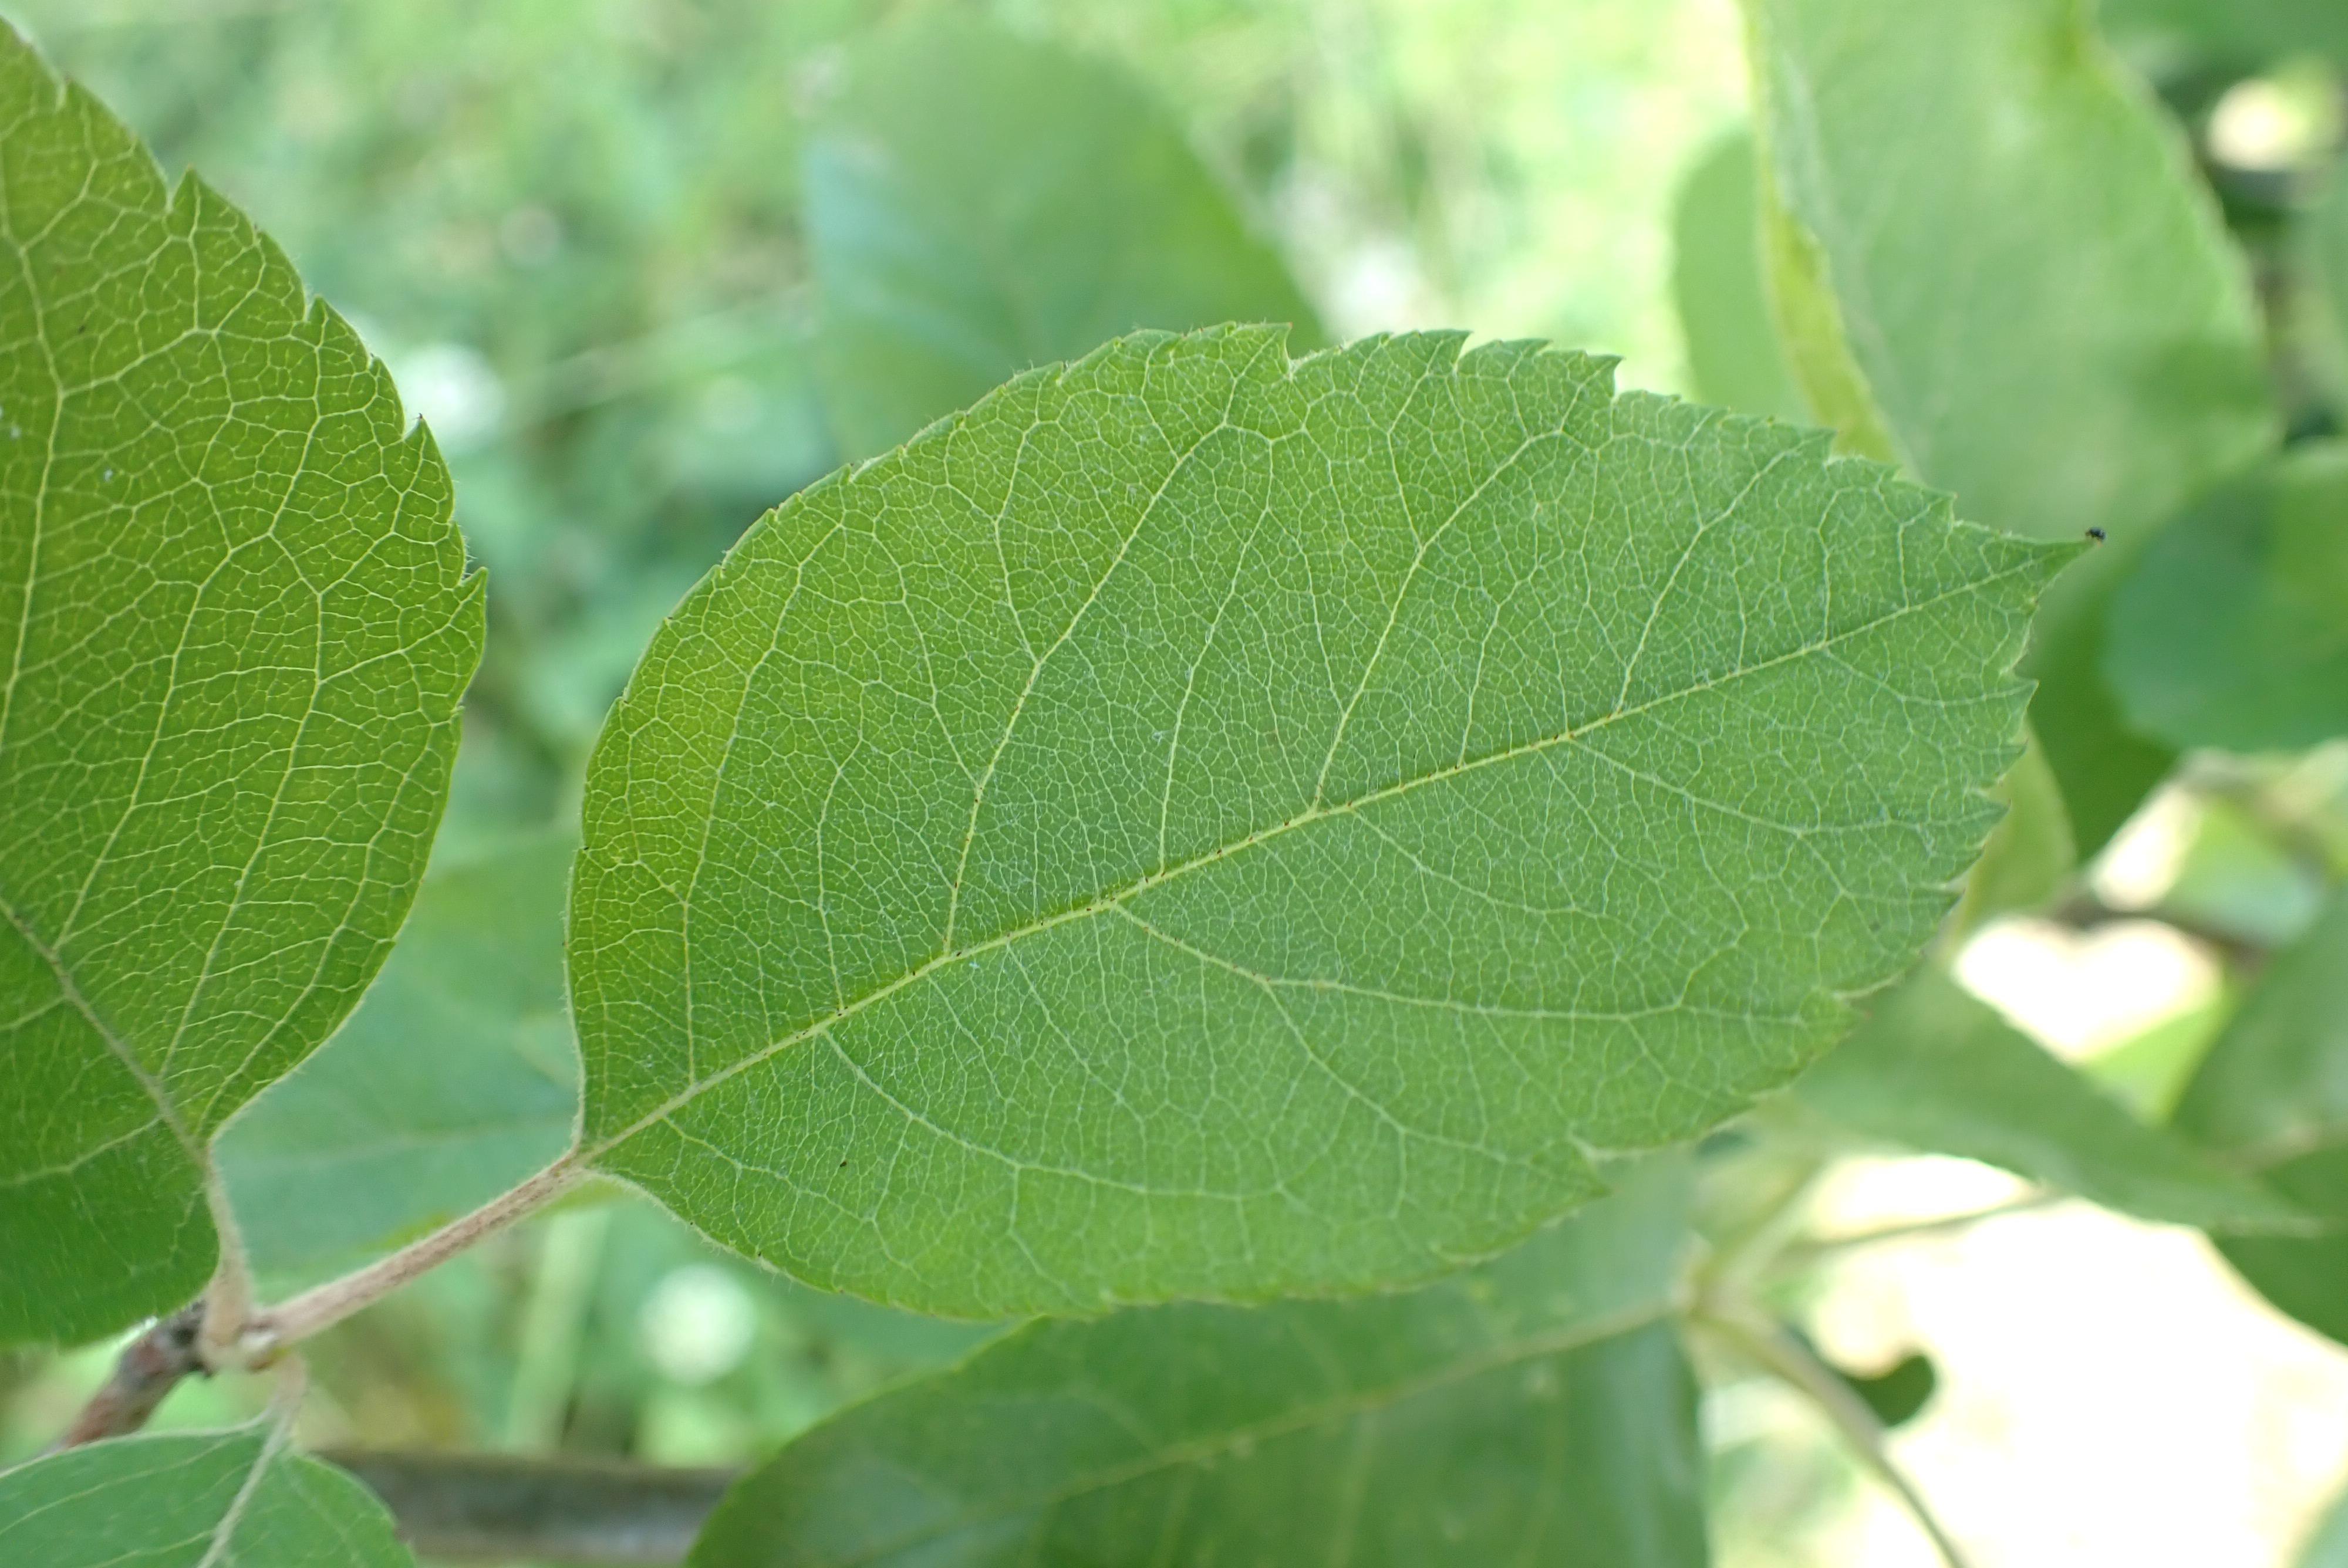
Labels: healthy